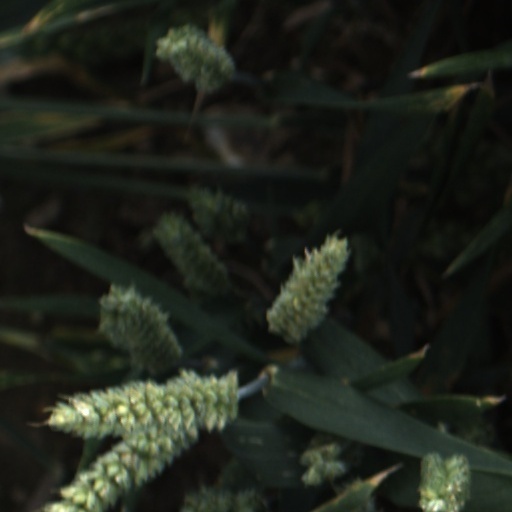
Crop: wheat